Arthur Halloway

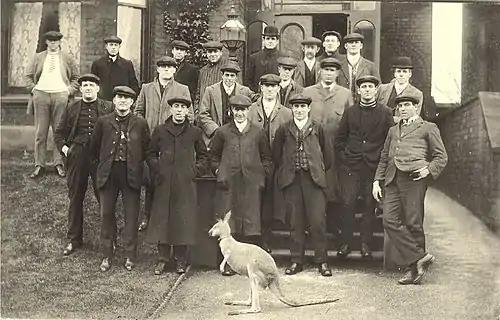
Halloway front mid-left (long coat) with the 1908 Kangaroos

All up Pony Halloway went on four overseas playing tours. He won seven premierships as a player and four as a coach. He stands as Balmain's most successful all time coach winning 79% of the matches in which he guided the club. He was involved in the game at the top level either as player or coach in a career spanning 37 years. He was awarded Life Membership of the New South Wales Rugby League in 1914.